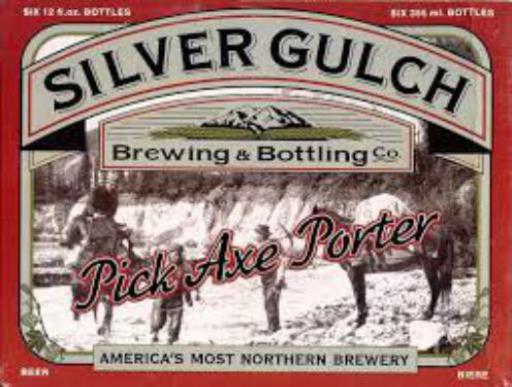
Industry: Food